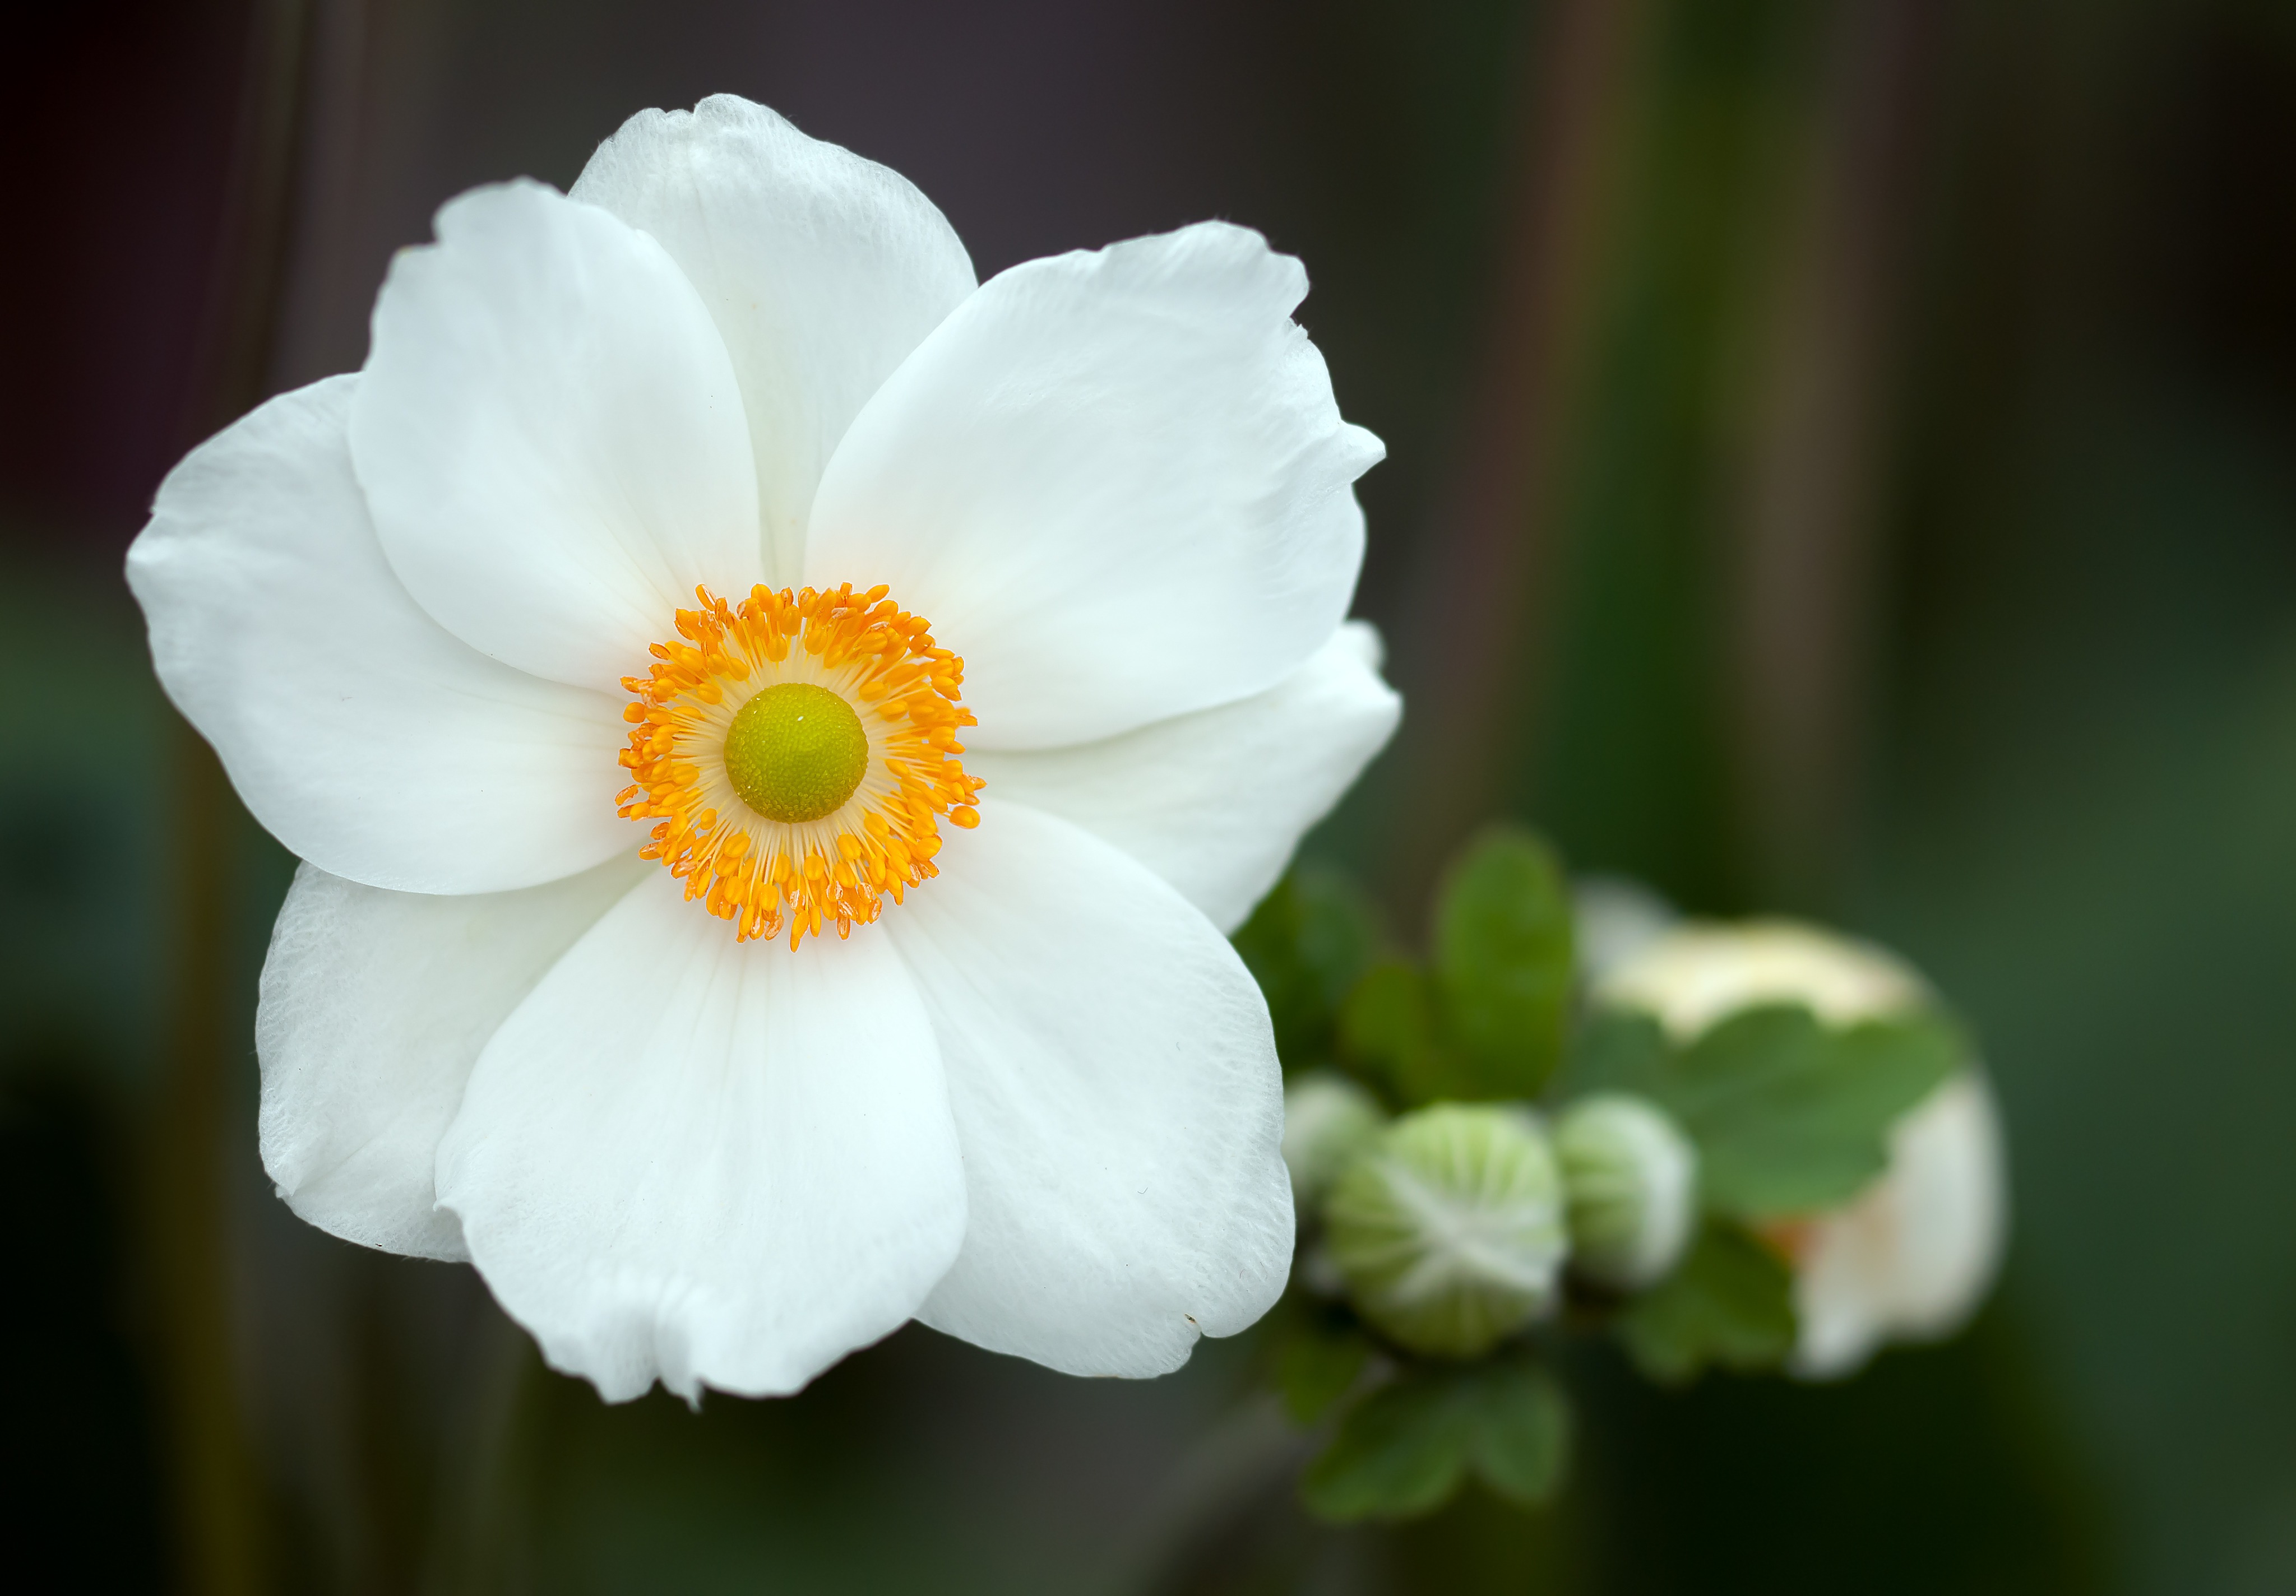
nature, blossom, plant, white, flower, petal, bloom, summer, botany, flora, wildflower, flowers, close up, beautiful, narcissus, macro photography, flowering plant, land plant, summer anemone, anemone sylvestris